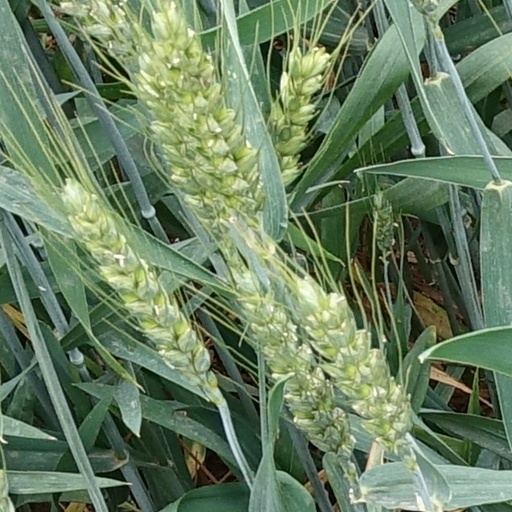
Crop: wheat